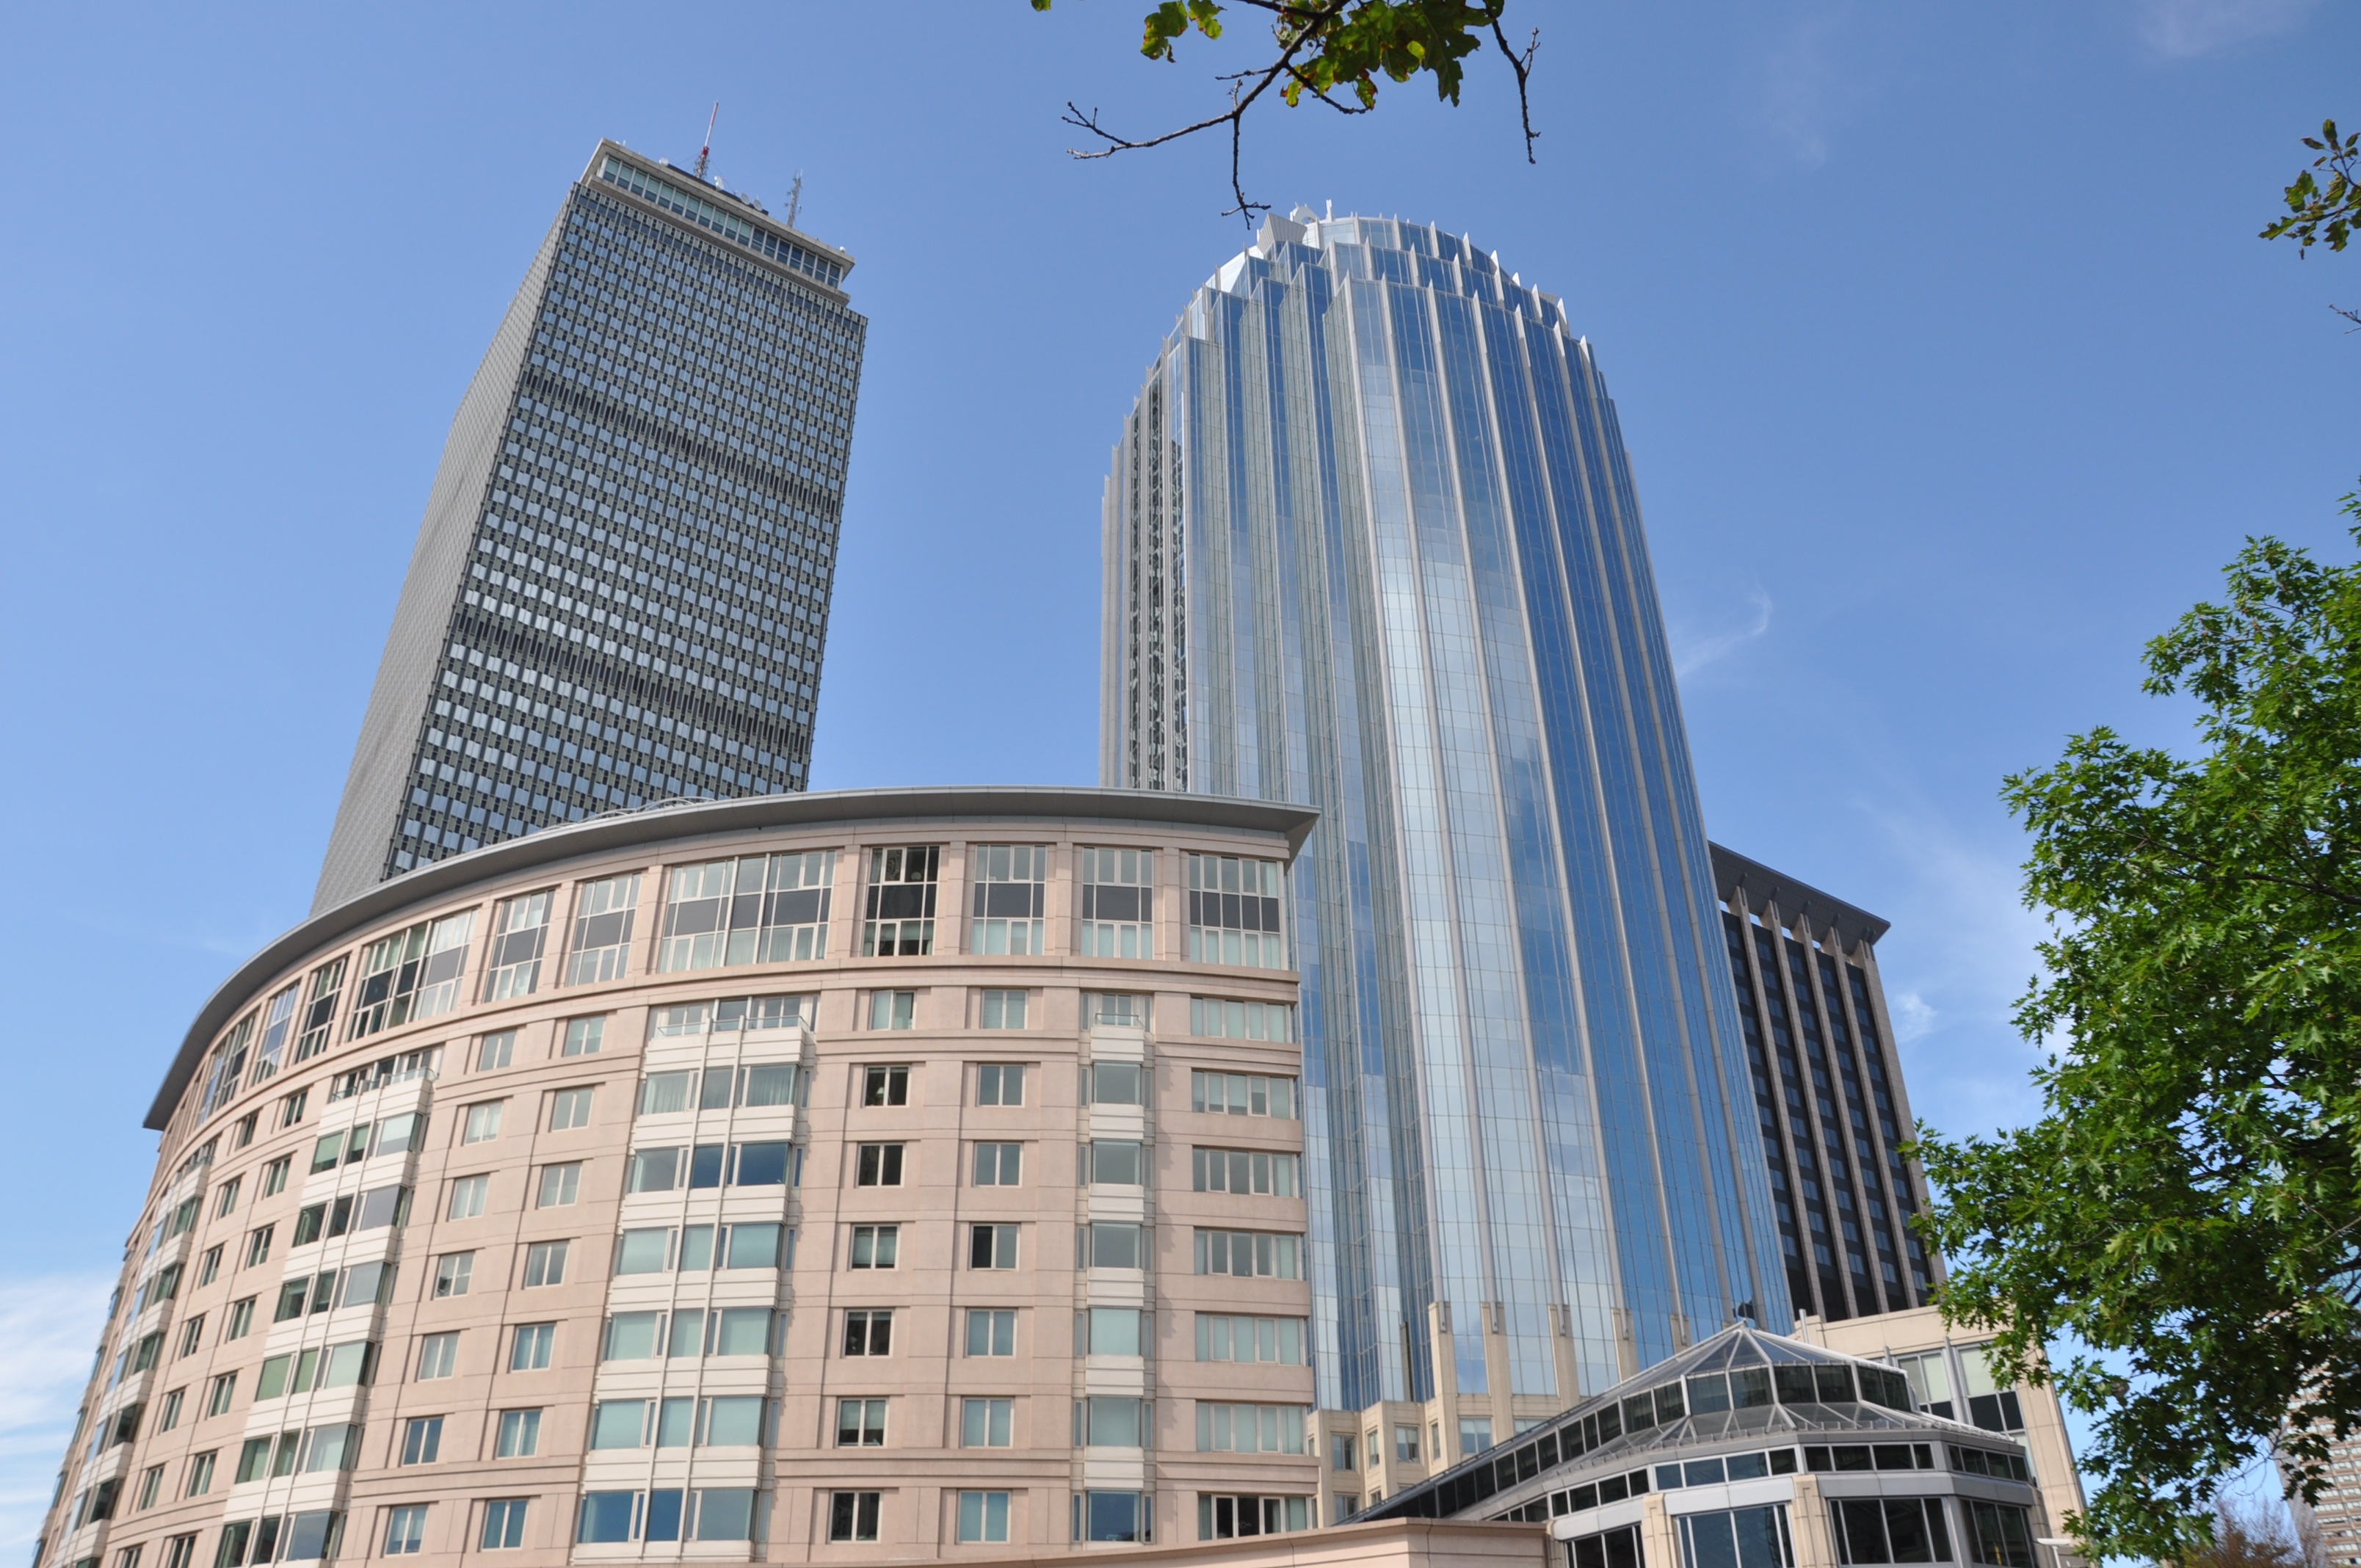
architecture, skyline, building, city, skyscraper, urban, cityscape, downtown, tower, plaza, office, landmark, facade, exterior, modern, tower block, center, headquarters, financial, metropolis, condominium, city skyline, urban area, residential area, human settlement, metropolitan area